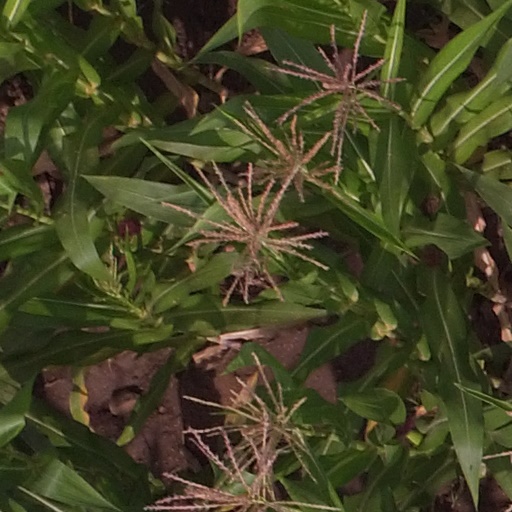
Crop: maize; corn